List of surviving Gloster Meteors

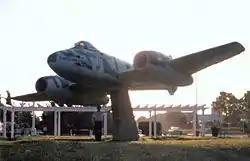
Gloster Meteor C-038 at Plaza Fuerzas Armadas in Junín, where it was in the 1980s.

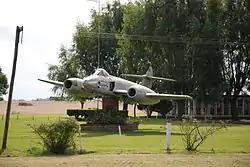
Gloster Meteor C-038 current location at Aero Club next to the airport in Junín, at kilometer 155 of Route 188.

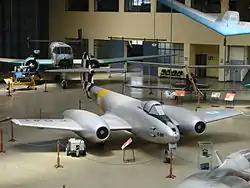
Meteor F.4 "C-041" at the Museo Nacional de Aeronáutica, Buenos Aires in 2006

The first export order for Meteors came from Argentina, which received 100 F.4s. The first 50 were ex-RAF, the second 50 new. The Fuerza Aérea Argentina (FAA) identified aircraft with a number which remained the same throughout the life of the airframe, preceded by a letter indicating the role. From purchase in the late 1940s to about 1963 the Meteors were used as interceptors, letter "I", and hence serialled e.g. "I-025". After that, they were deployed as fighter bombers, letter "C", and the same aircraft exampled before became "C-025". A few, rebuilt aircraft did change number.